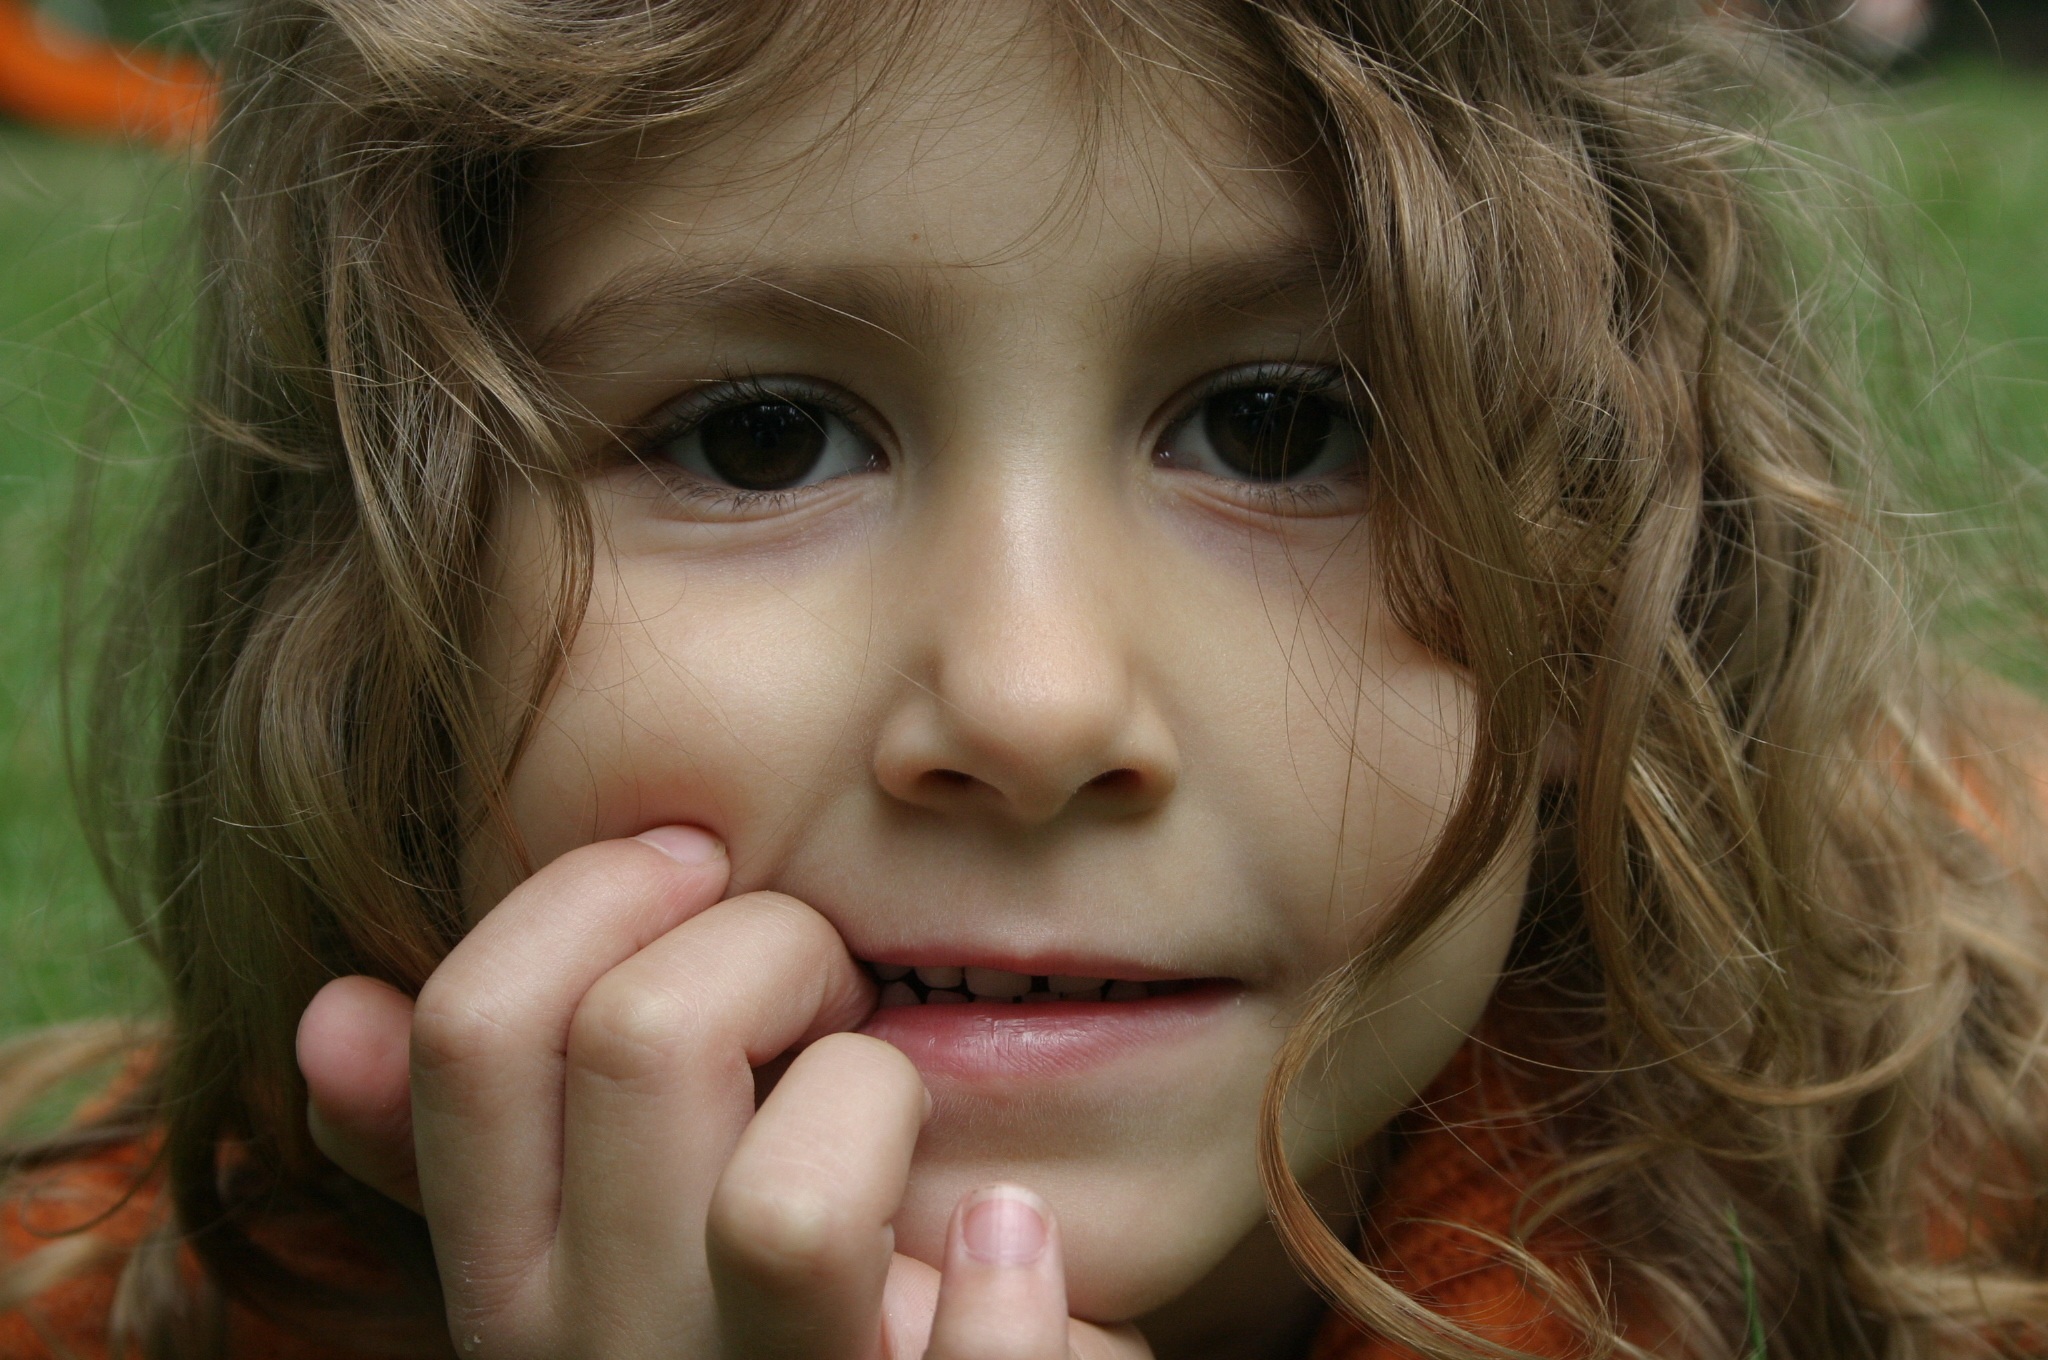
person, girl, hair, kid, portrait, model, child, facial expression, hairstyle, smile, mouth, close up, human body, face, nose, infant, toddler, eye, head, skin, beauty, blond, organ, locks, laughter, tooth, sweetness, emotion, facial, brown hair, portrait photography, thinking about